The Bayonets

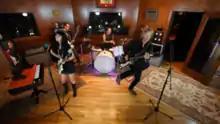

The Bayonets is an American independent rock band based in Los Angeles, California. Formed in 2011 by Brian Ray and Oliver Leiber after years of collaboration on Brian Ray's two solo albums, Mondo Magneto (2005) and This Way Up (2009). Oliver had the idea to form a band together, so they got together to write a series of singles for release throughout 2013, beginning on Valentine’s Day with the song "Sucker for Love" and followed three months later by "Smartphone". Stevie Van Zandt separately named both songs the "Coolest Song in the World" on "Little Steven's Underground Garage" radio show broadcast on terrestrial and satellite stations worldwide.